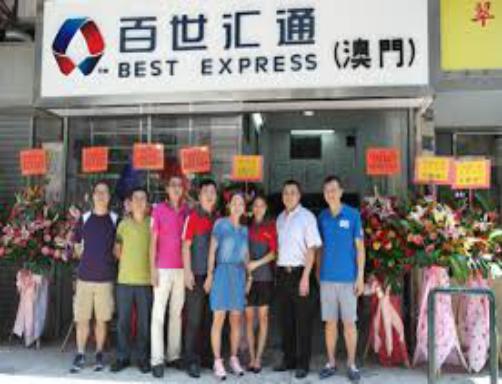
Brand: BEST EXPRESS-2
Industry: Others